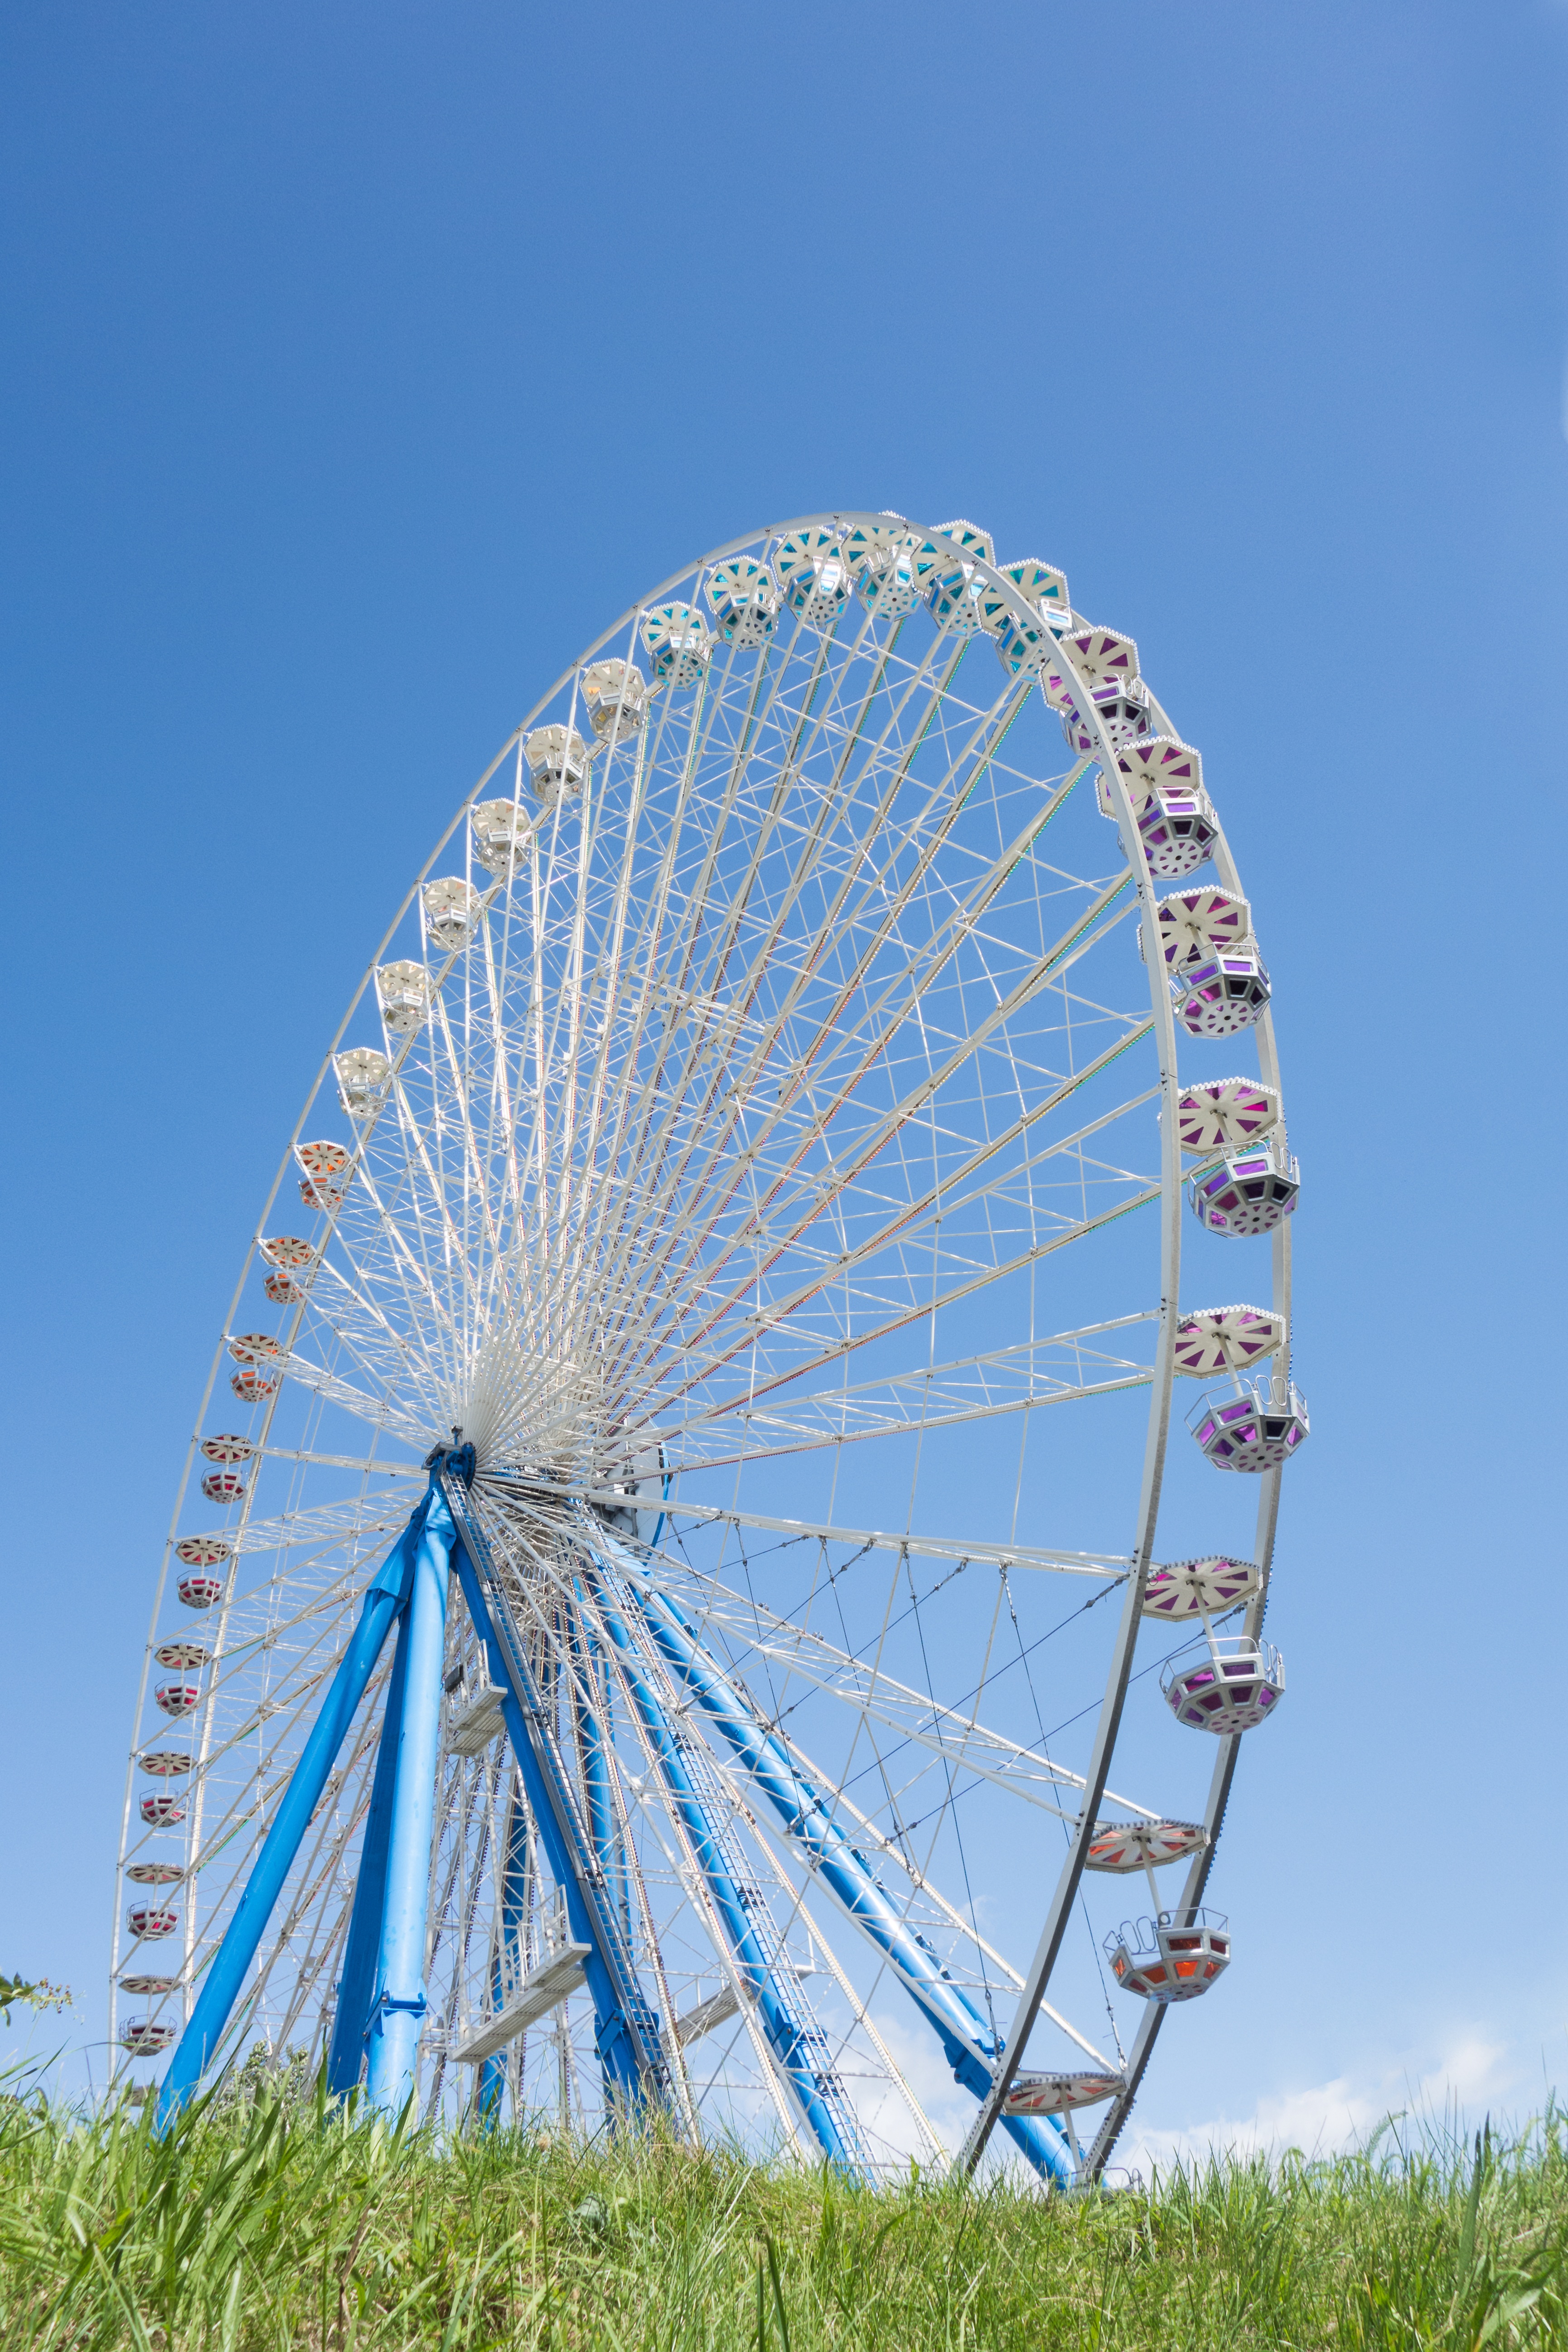
recreation, ferris wheel, amusement park, landmark, ride, blue, fun, tourist attraction, fair, folk festival, partly cloudy, year market, carnies, outdoor recreation, geographical feature